Ascendancy (film)

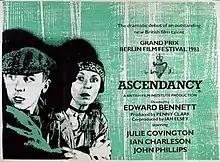
Theatrical poster

Ascendancy is a 1983 British drama film directed by Edward Bennett and starring Julie Covington and Ian Charleson. It tells the story of a woman who is a member of the British landowning 'Ascendancy' in Ireland during World War I. Gradually, she learns about the Irish independence movement, and becomes involved with it.